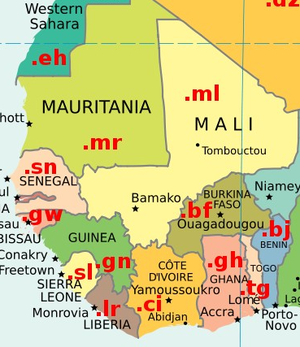
Dans le système de noms de domaine, un domaine de premier niveau ou un domaine de tête, aussi appelé une extension, est un sous-domaine de la racine.